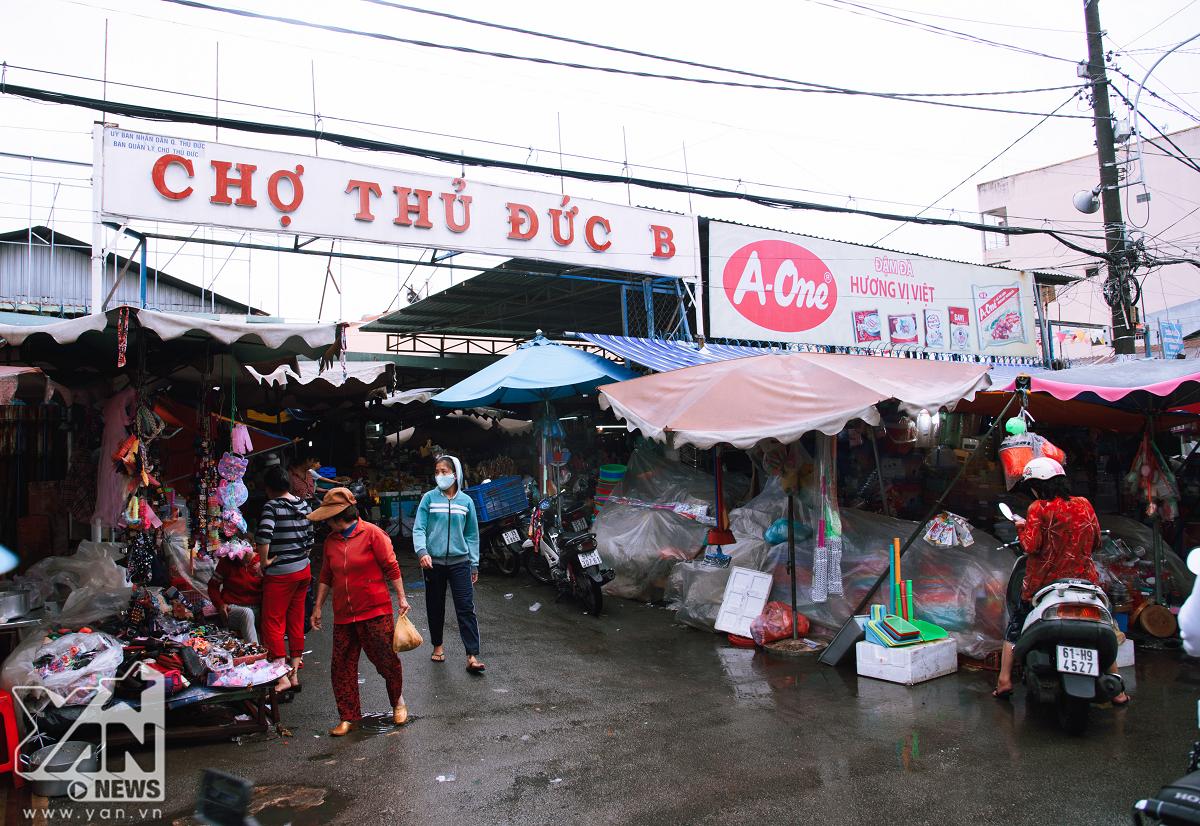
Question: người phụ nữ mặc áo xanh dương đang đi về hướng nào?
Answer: đi hướng ra khỏi chợ thủ đức b